1899 Swedish general election

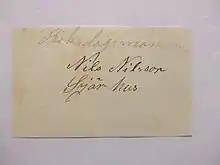
Example of ballot paper used for election

General elections were held in Sweden on 22 September 1899. The Lantmanna Party received a majority of the vote. Erik Gustaf Boström remained Prime Minister.